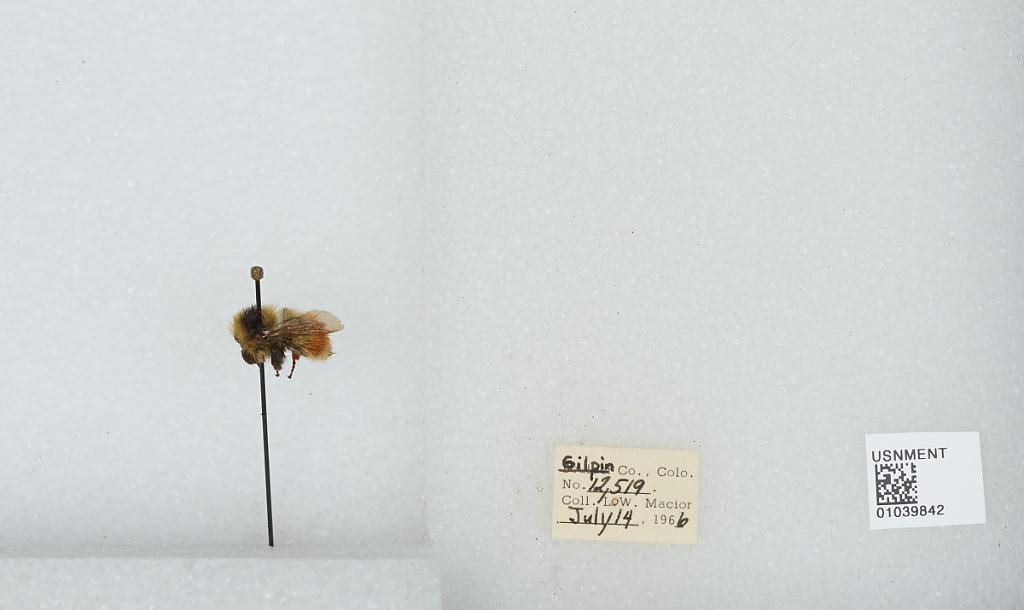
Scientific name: Bombus (Pyrobombus) sylvicola Kirby
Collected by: L. Macior
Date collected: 1966-7-14
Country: United States
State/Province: Colorado
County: Gilpin
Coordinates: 39.9335, -105.663